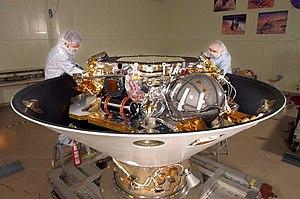
Phoenix est une sonde spatiale américaine de la NASA qui s'est posée le 25 mai 2008 sur le sol de la planète Mars dans la région de Vastitas Borealis près de la calotte polaire Nord. La sonde spatiale, qui n'est pas mobile, doit analyser sur place la composition du sol et de l'atmosphère pour répondre aux questions soulevées par la confirmation de la présence d'eau au niveau de la calotte polaire par l'orbiteur Mars Odyssey de l'agence spatiale américaine. Ses principaux objectifs sont de collecter des données permettant de reconstituer le cycle de l'eau sur Mars, aujourd'hui et par le passé, d'identifier les molécules organiques et volatiles présents dans le sol afin de déterminer si celui-ci pourrait permettre l'existence de certaines formes de vie et enfin étudier le climat dans cette région polaire de la planète.